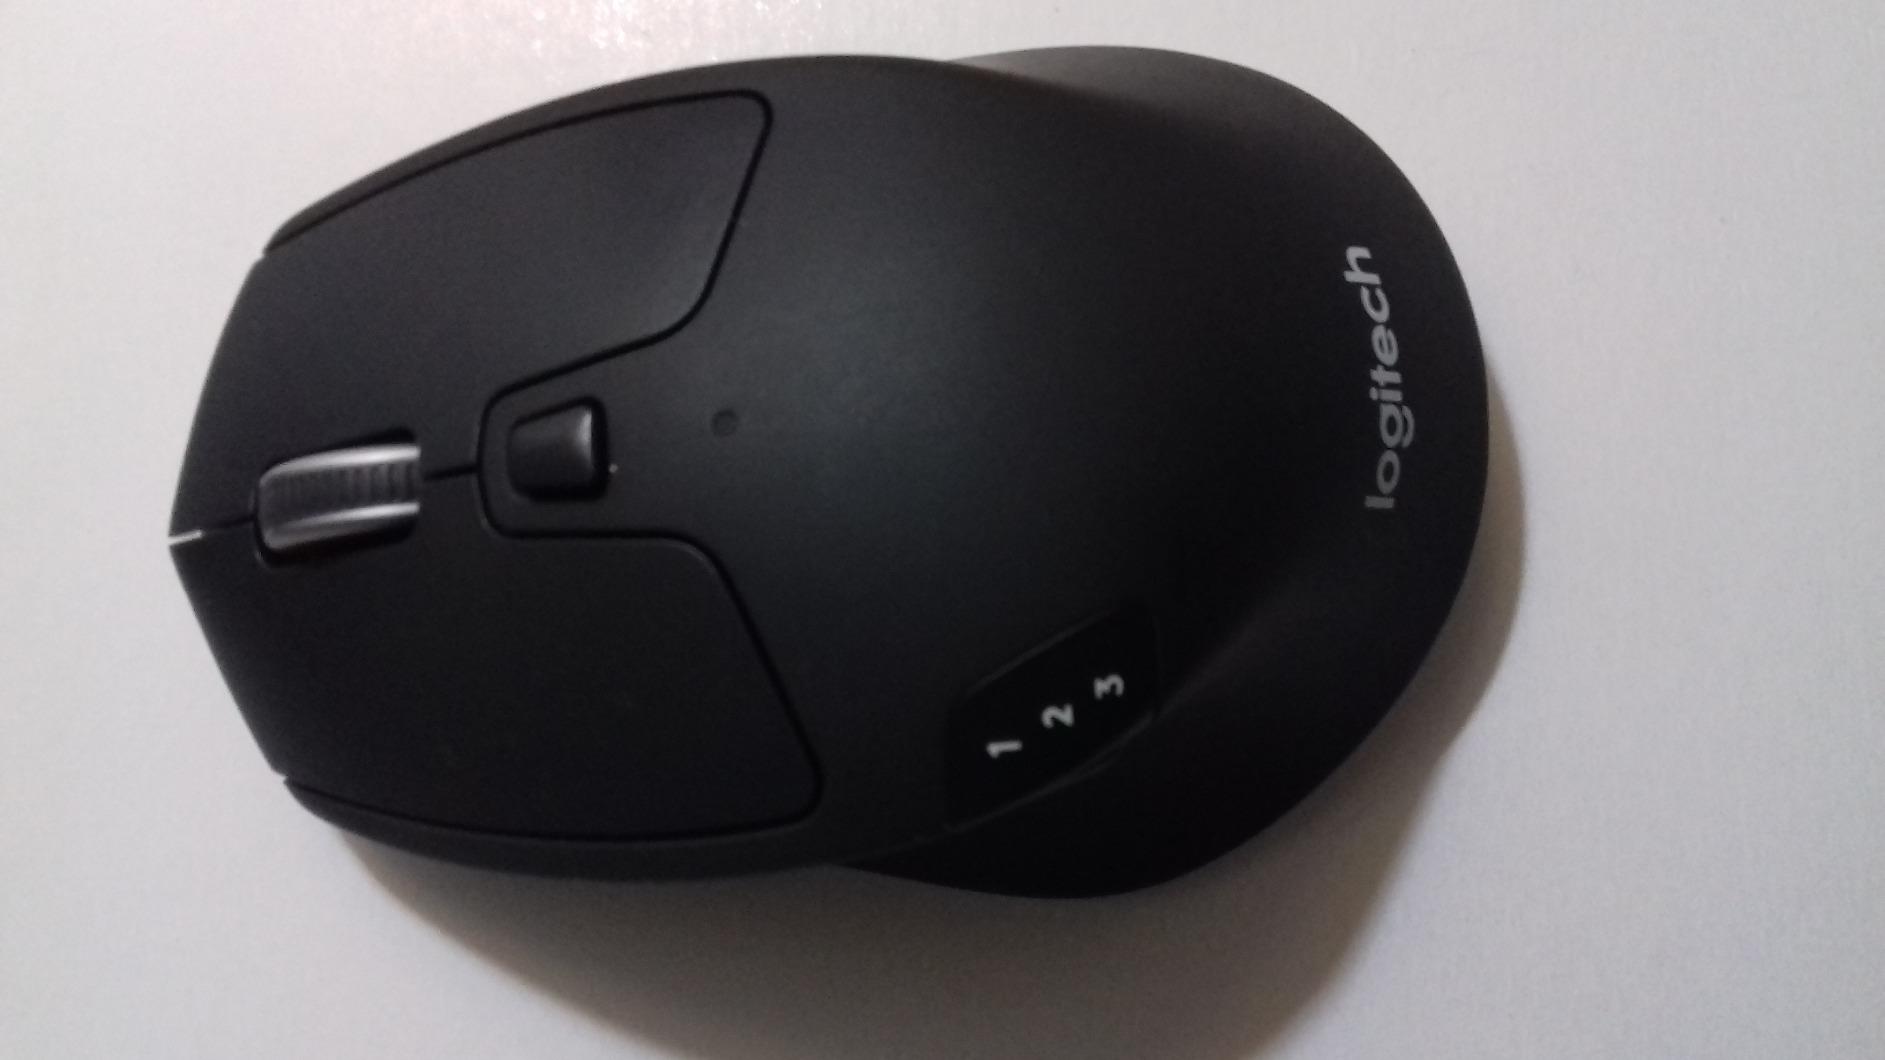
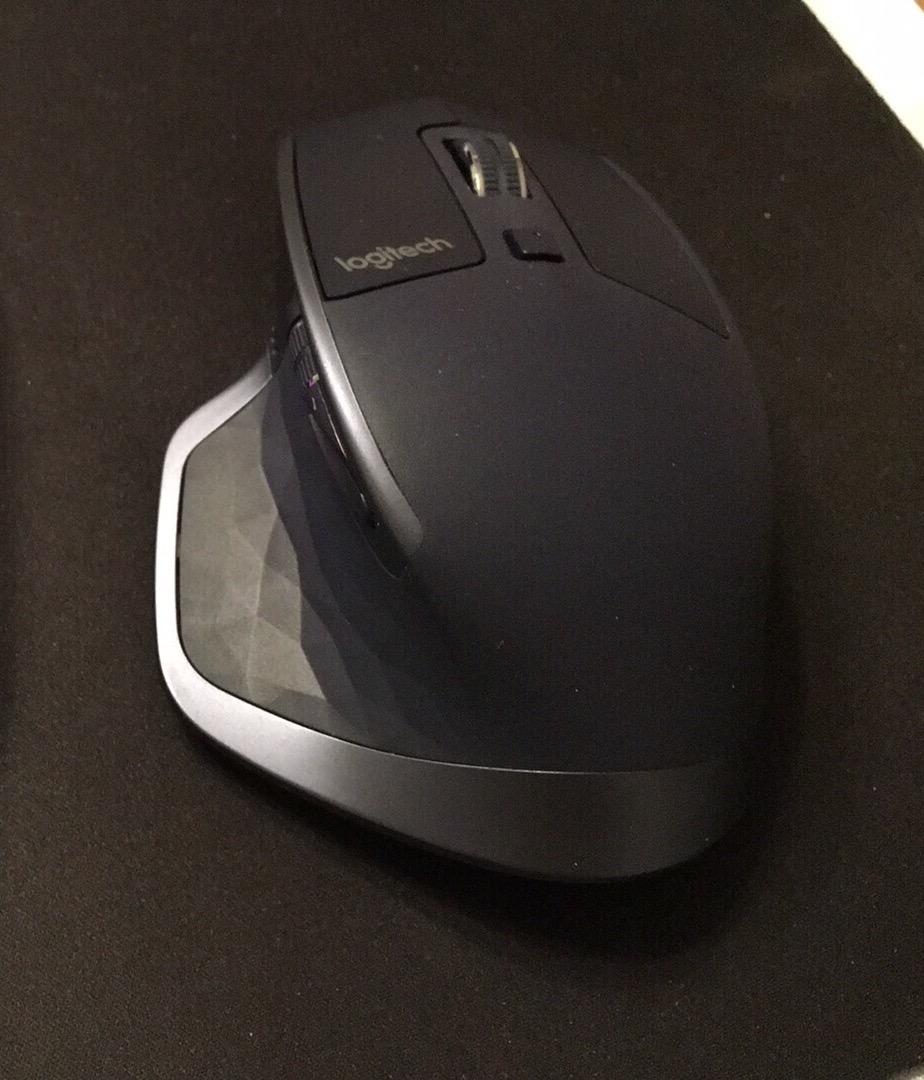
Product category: mouse
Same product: no